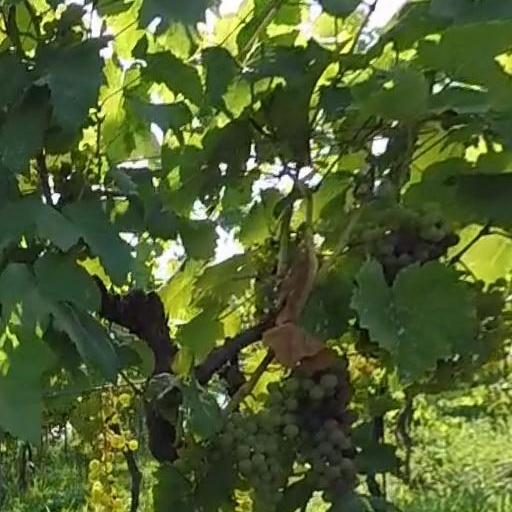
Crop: grape